Nissan IDx

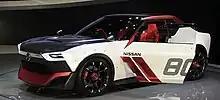
IDx NISMO at the 2013 Tokyo Motor Show

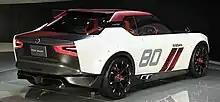
IDx NISMO rear

The NISMO version is expected to produce with its 1.6L I4 shared with the Juke NISMO. This engine should be able to give the vehicle a top speed of and a 0–60 mph time of 7 seconds. It is inspired not only by driving simulators but also by racing.